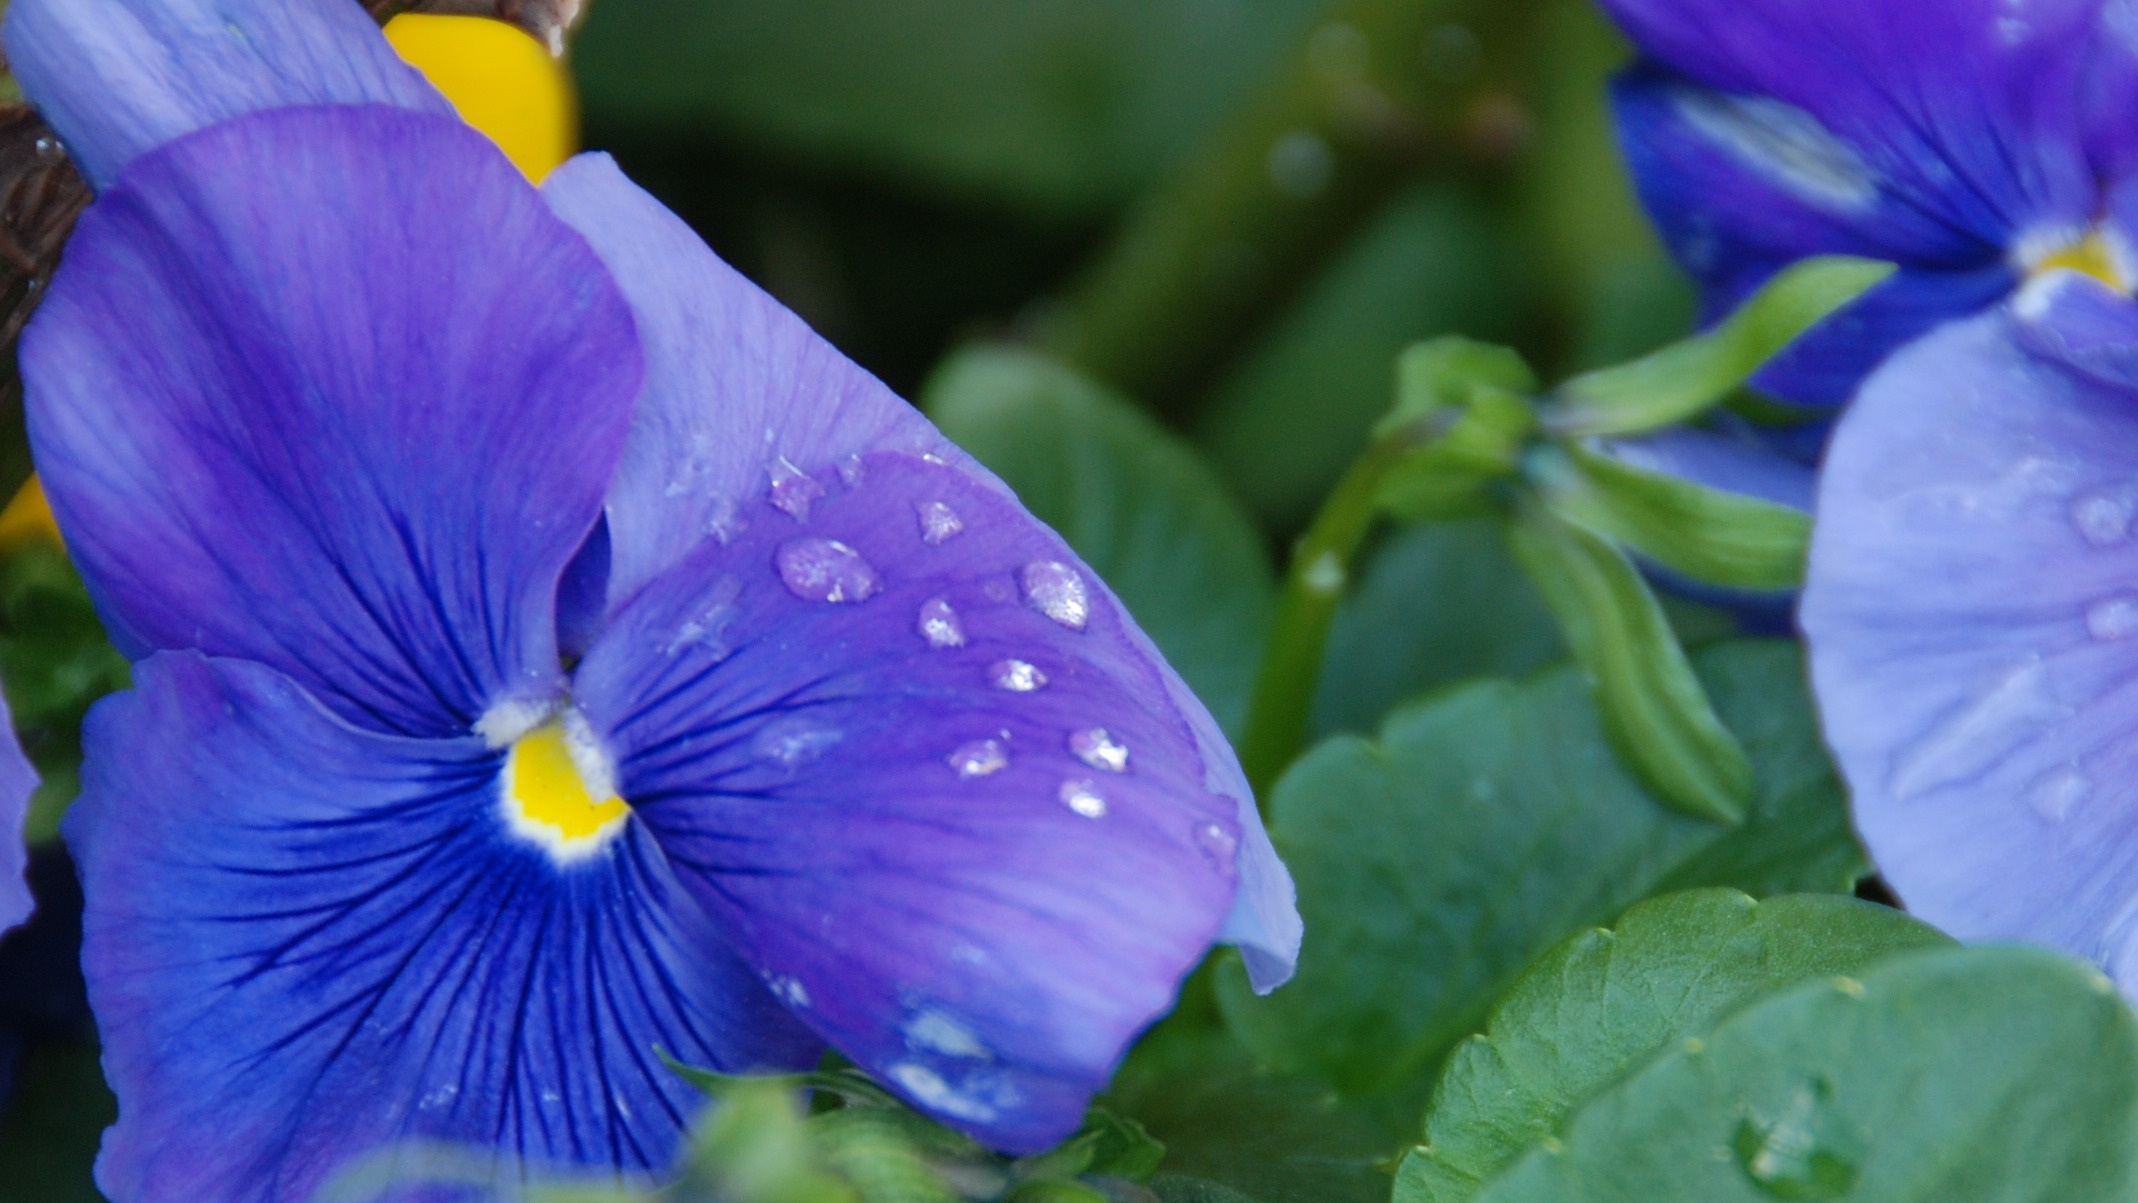
water, nature, blossom, droplet, plant, flower, purple, petal, bloom, floral, spring, green, botany, blue, flora, wildflower, close up, iris, eye, violet, beauty, beautiful, vibrant, viola, macro photography, pansy, flowering plant, land plant, violet family, dayflower family